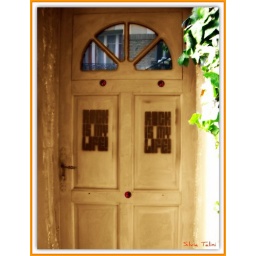
rock in the mirror